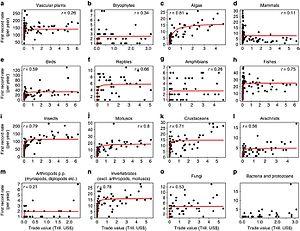
Relations entre les données ""produits importés par an"" et les espèces introduites devenues invisasives dans les mêmes régions (pour les grands groupes taxinomiques, séparément) (a-p). Chaque point représente une seule année entre 1870 et 2000, selon la disponibilité des données. Après des études antérieures (Costello, C., Springborn, M., McAusland, C. et Solow, A. Invasions biologiques involontaires: Le risque varie-t-il selon le partenaire commercial
Une espèce envahissante, espèce envahissante exogène ou espèce exotique envahissante ou EEE, l’anglicisme espèce invasive est également utilisé en dehors des documents officiels, est une espèce vivante exotique, un néozoaire s'il s'agit d'un animal, qui devient un agent de perturbation nuisible à la biodiversité autochtone des écosystèmes naturels ou semi-naturels parmi lesquels elle s’est établie. Son explosion démographique peut se traduire par une invasion biologique. Selon Curtis Marean au vu des définitions habituelles de l'invasivité écologique, Homo sapiens serait « la plus invasive des espèces la seule à avoir investi la planète entière », en moins de 100 000 ans.